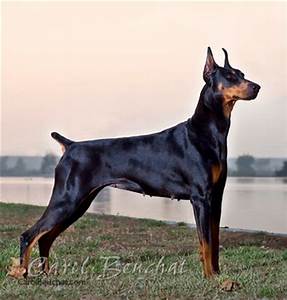
Label: dog